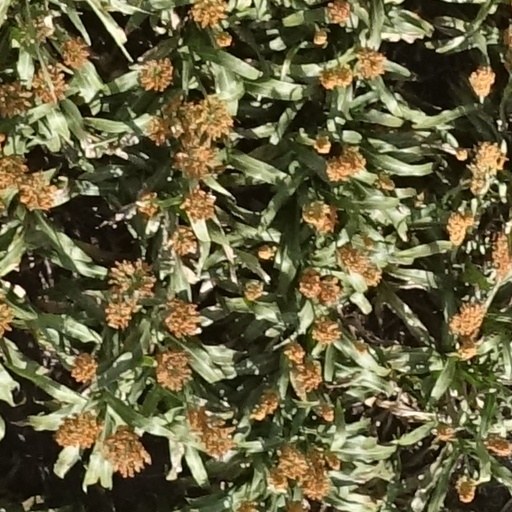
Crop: sorghum